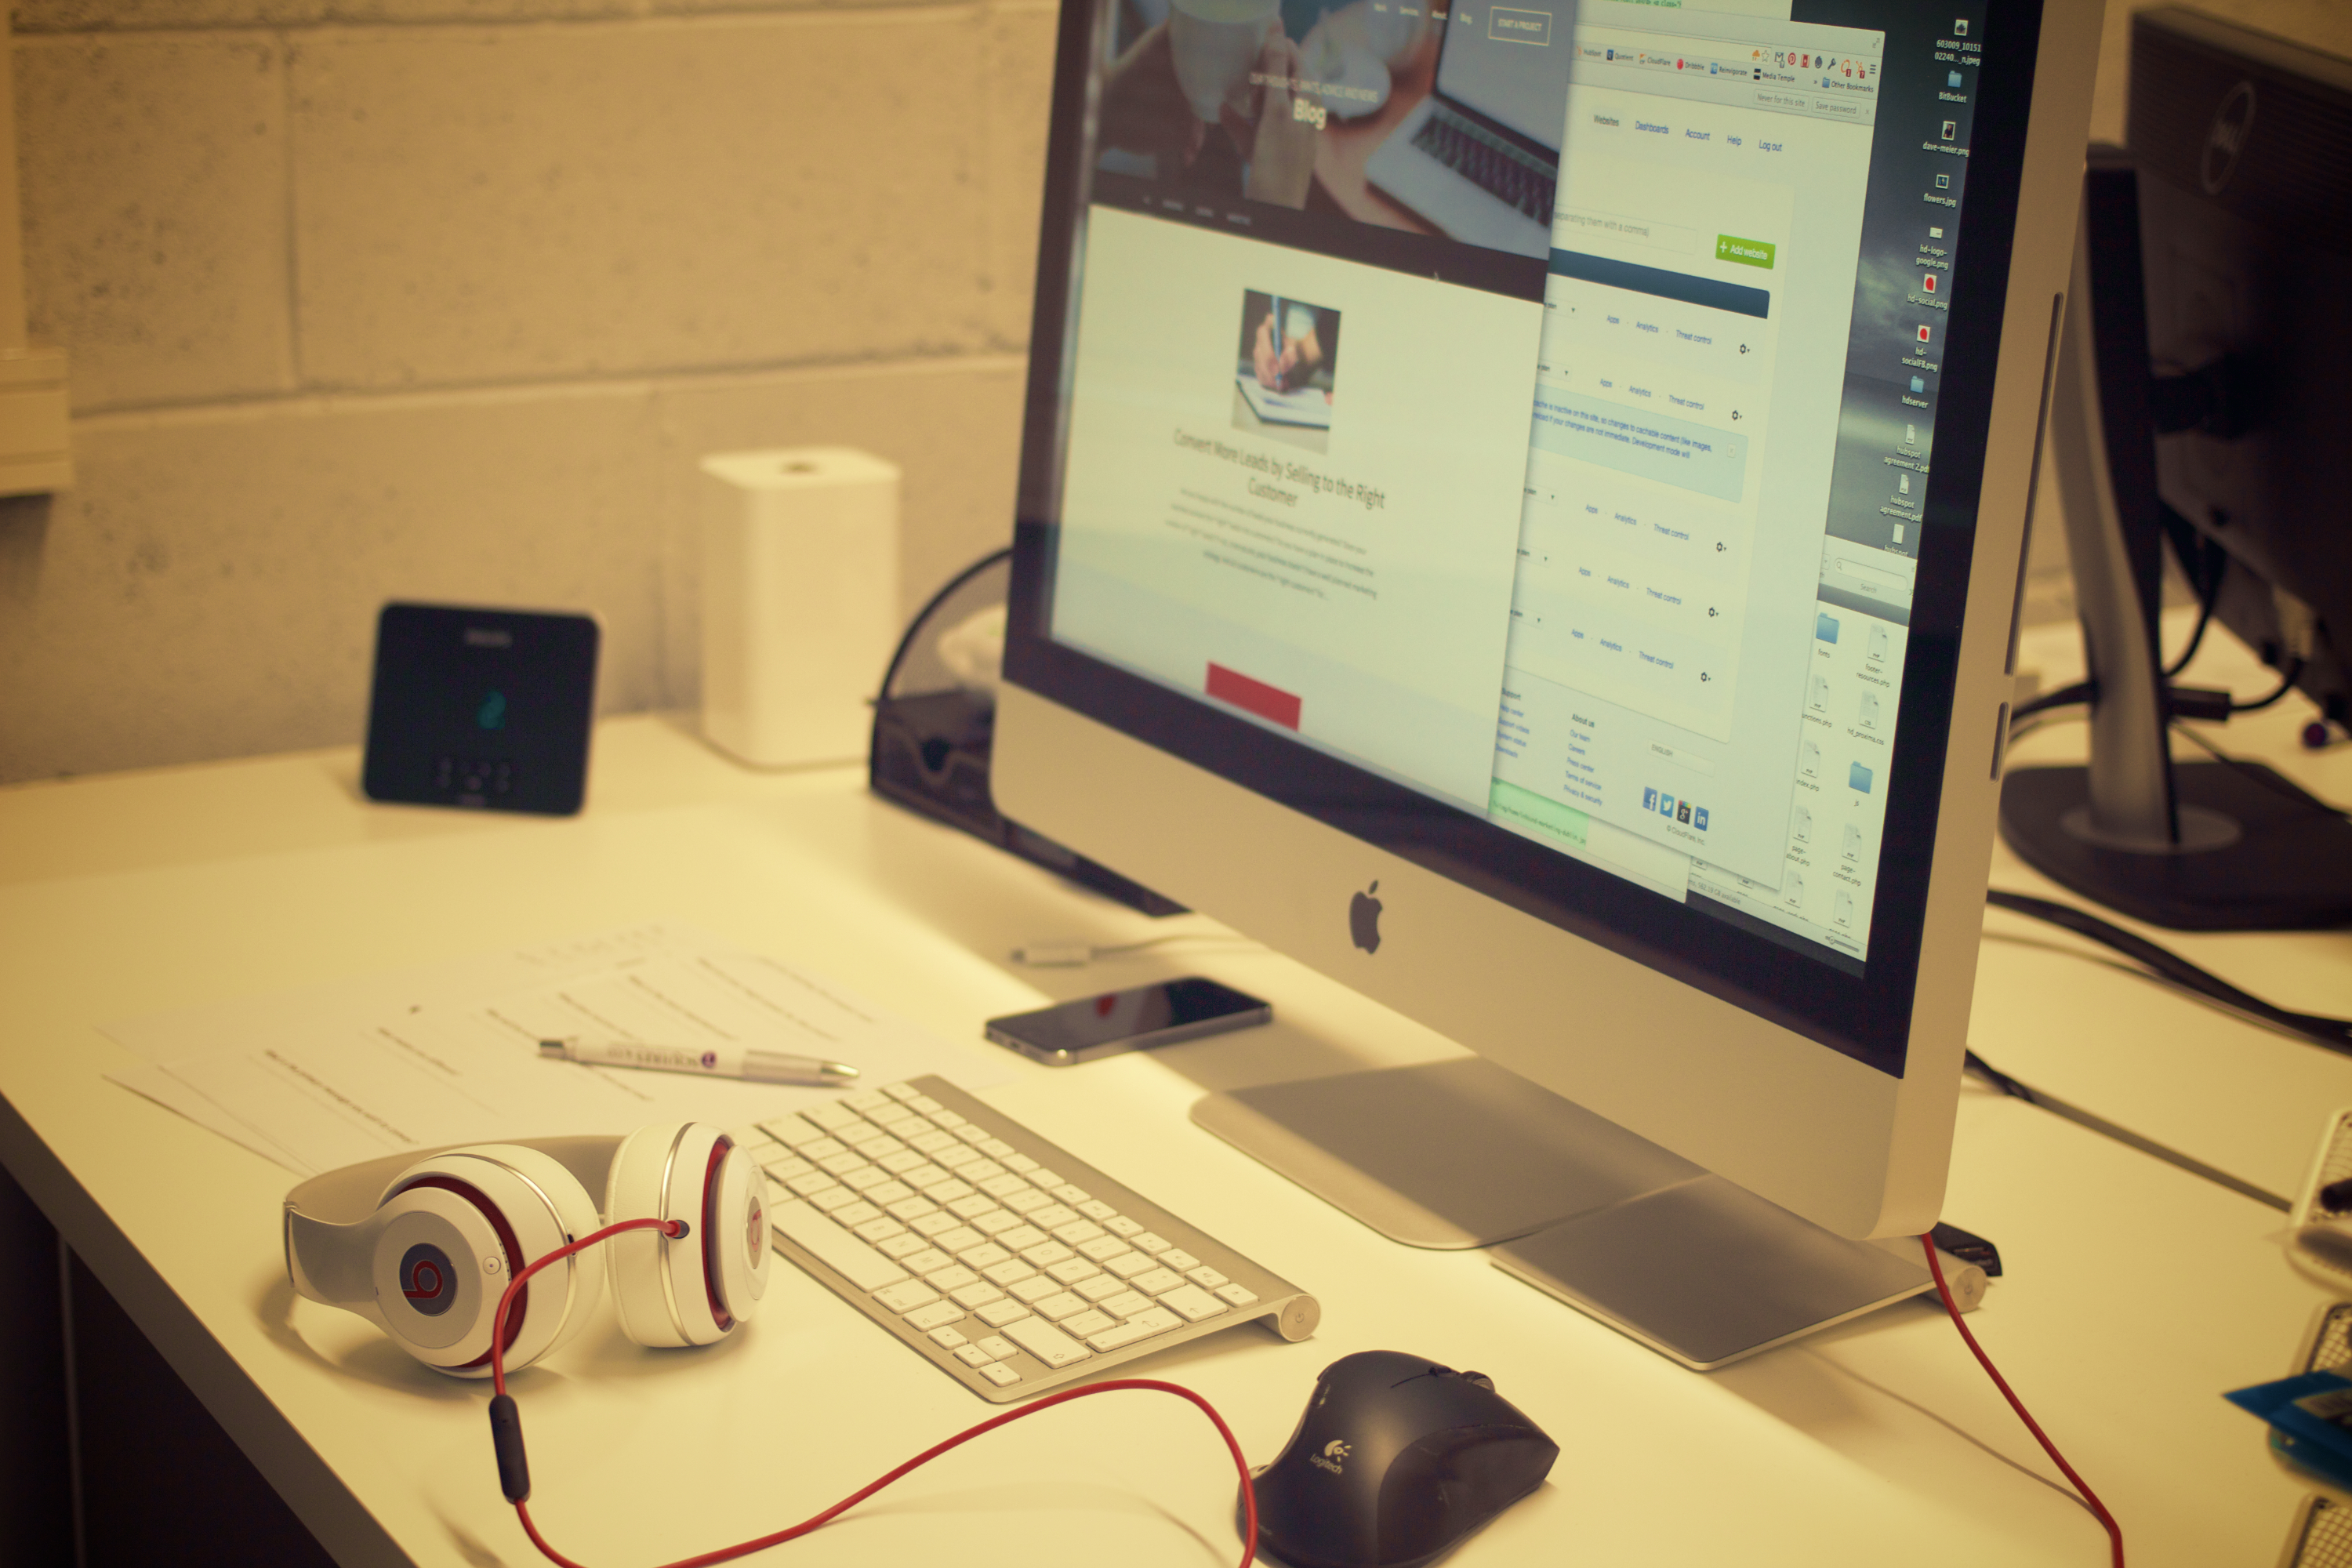
desk, computer, writing, screen, apple, creative, technology, web, workspace, office, workstation, device, website, monitor, imac, design, display, digital, browser, personal computer, personal computer hardware